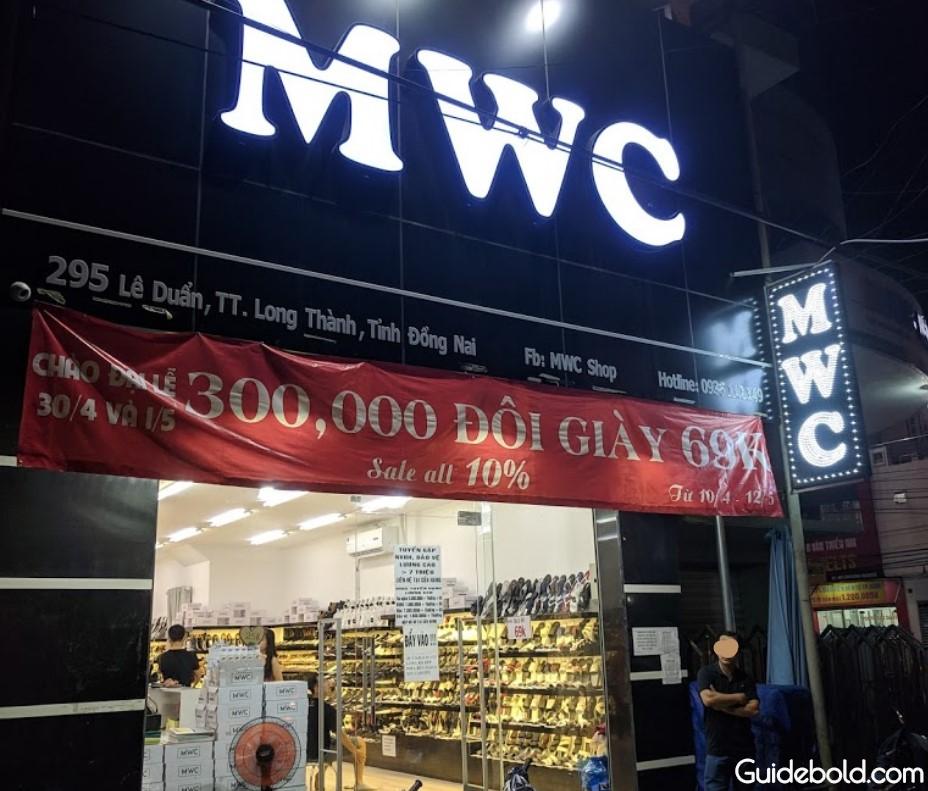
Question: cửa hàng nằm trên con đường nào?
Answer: cửa hàng nằm trên đường lê duẩn